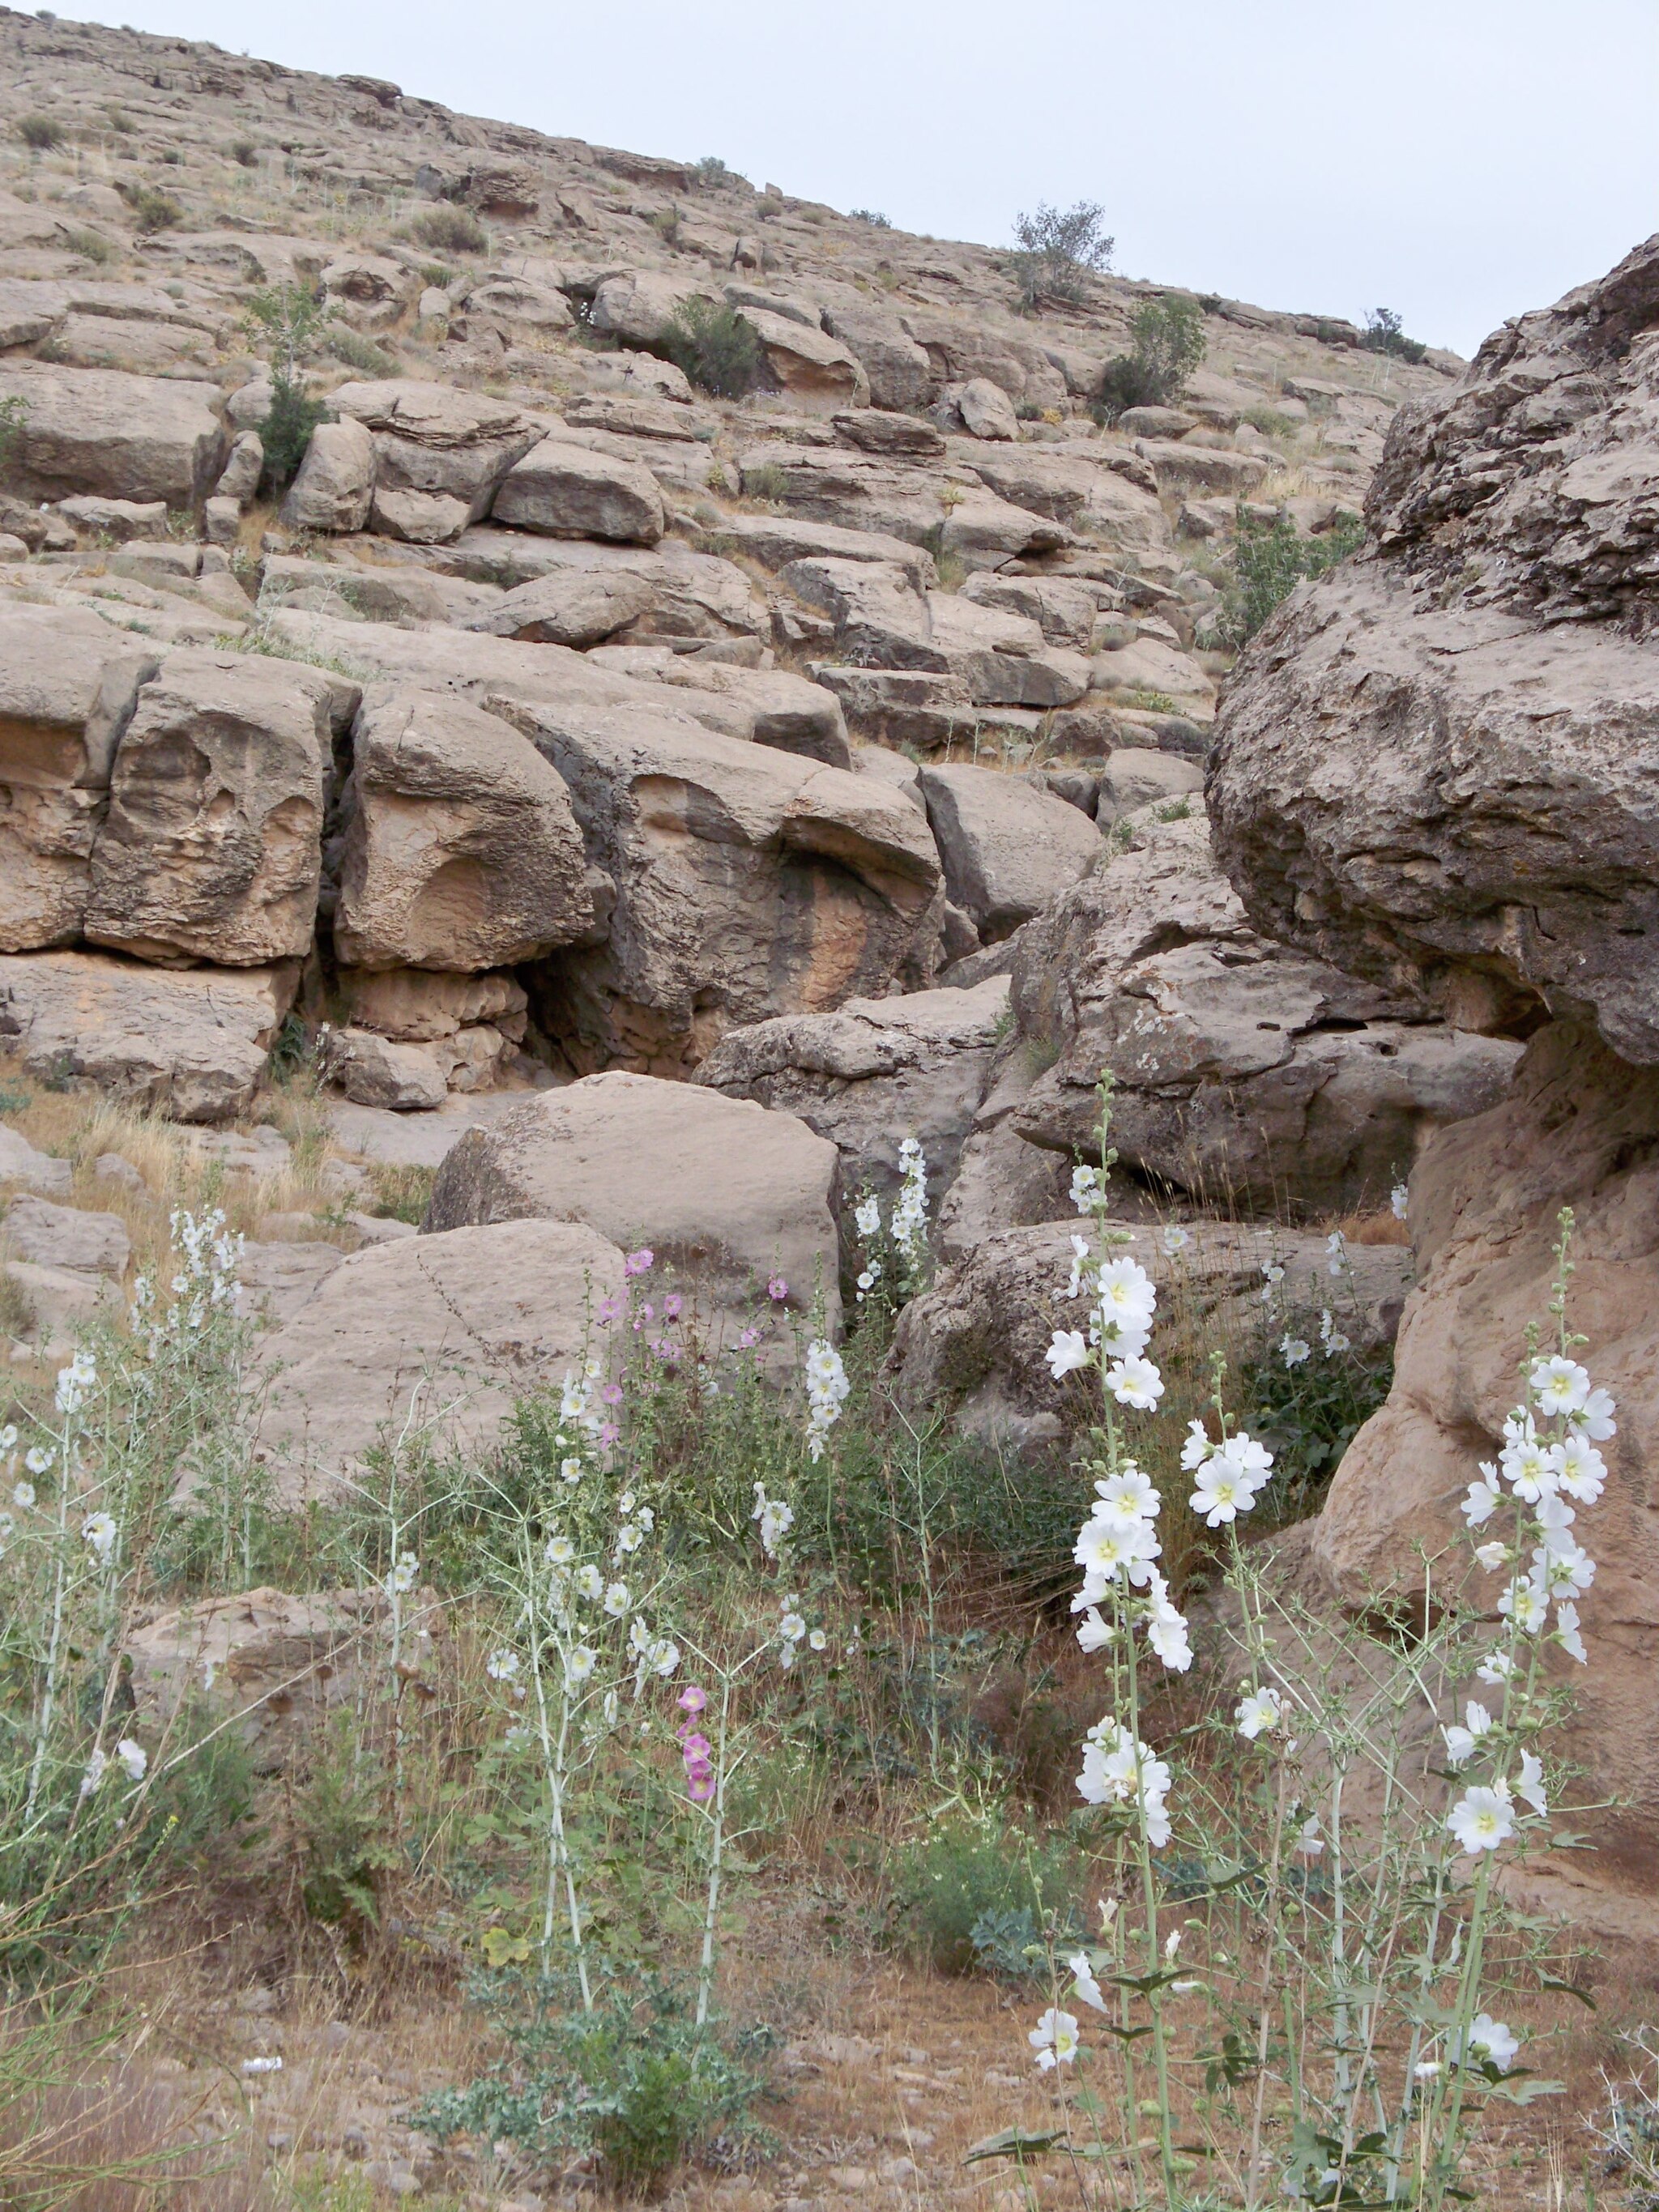
Title: Naqsh-E Rajab (2) (28614467605)
Description: Naqsh-E Rajab (2)
Date: 2008-01-01 12:01
Categories: Naqsh-e Rajab, Flickr images reviewed by FlickreviewR 2, Files uploaded by Orizan, Photographs by Sasha India